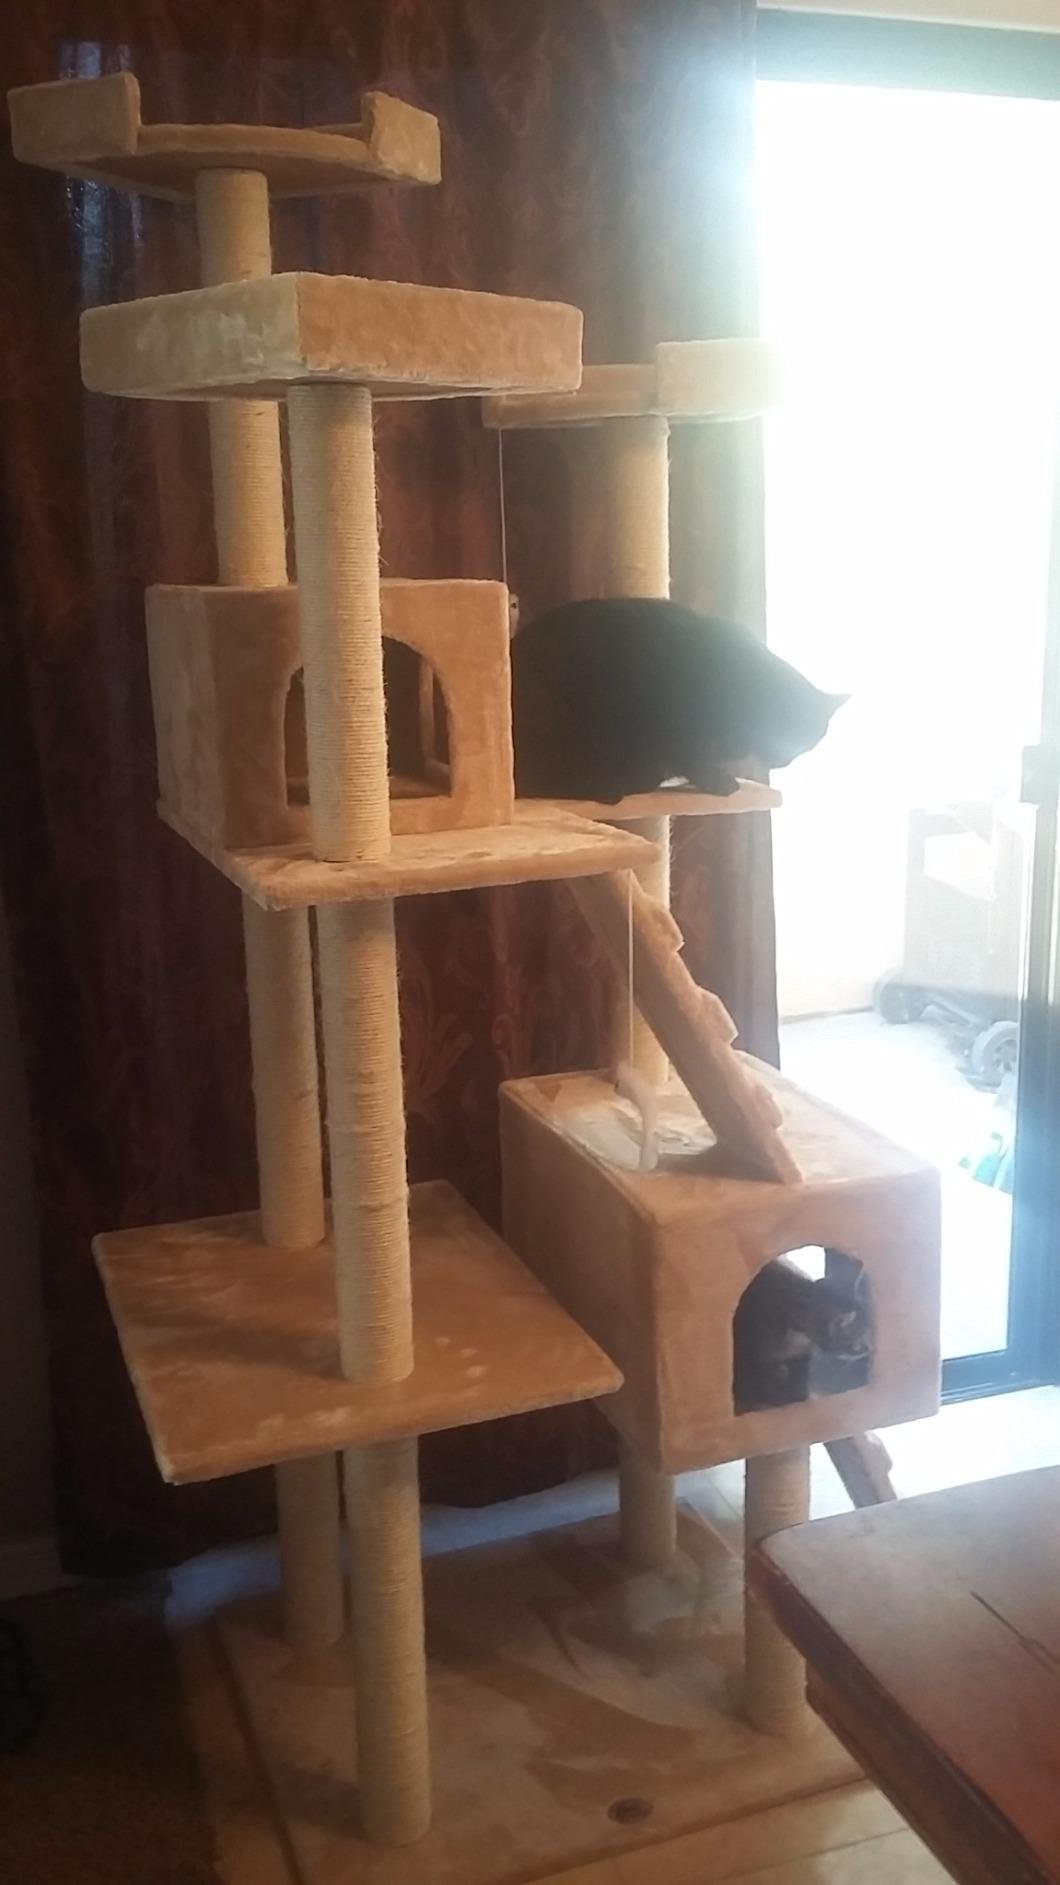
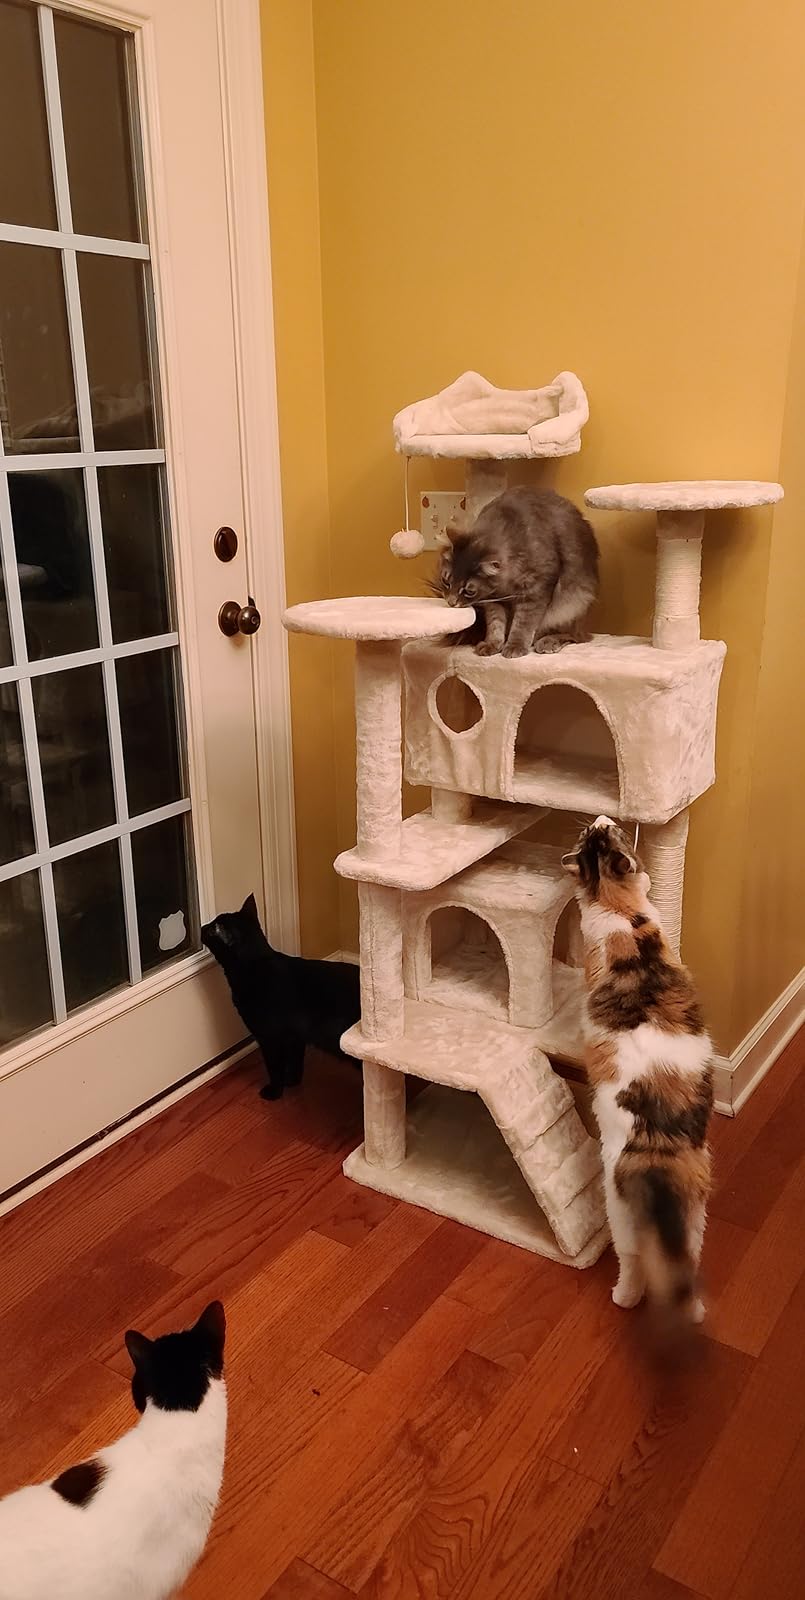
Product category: items_cat tree
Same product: no